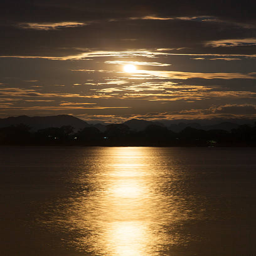
full moon shining down on the river